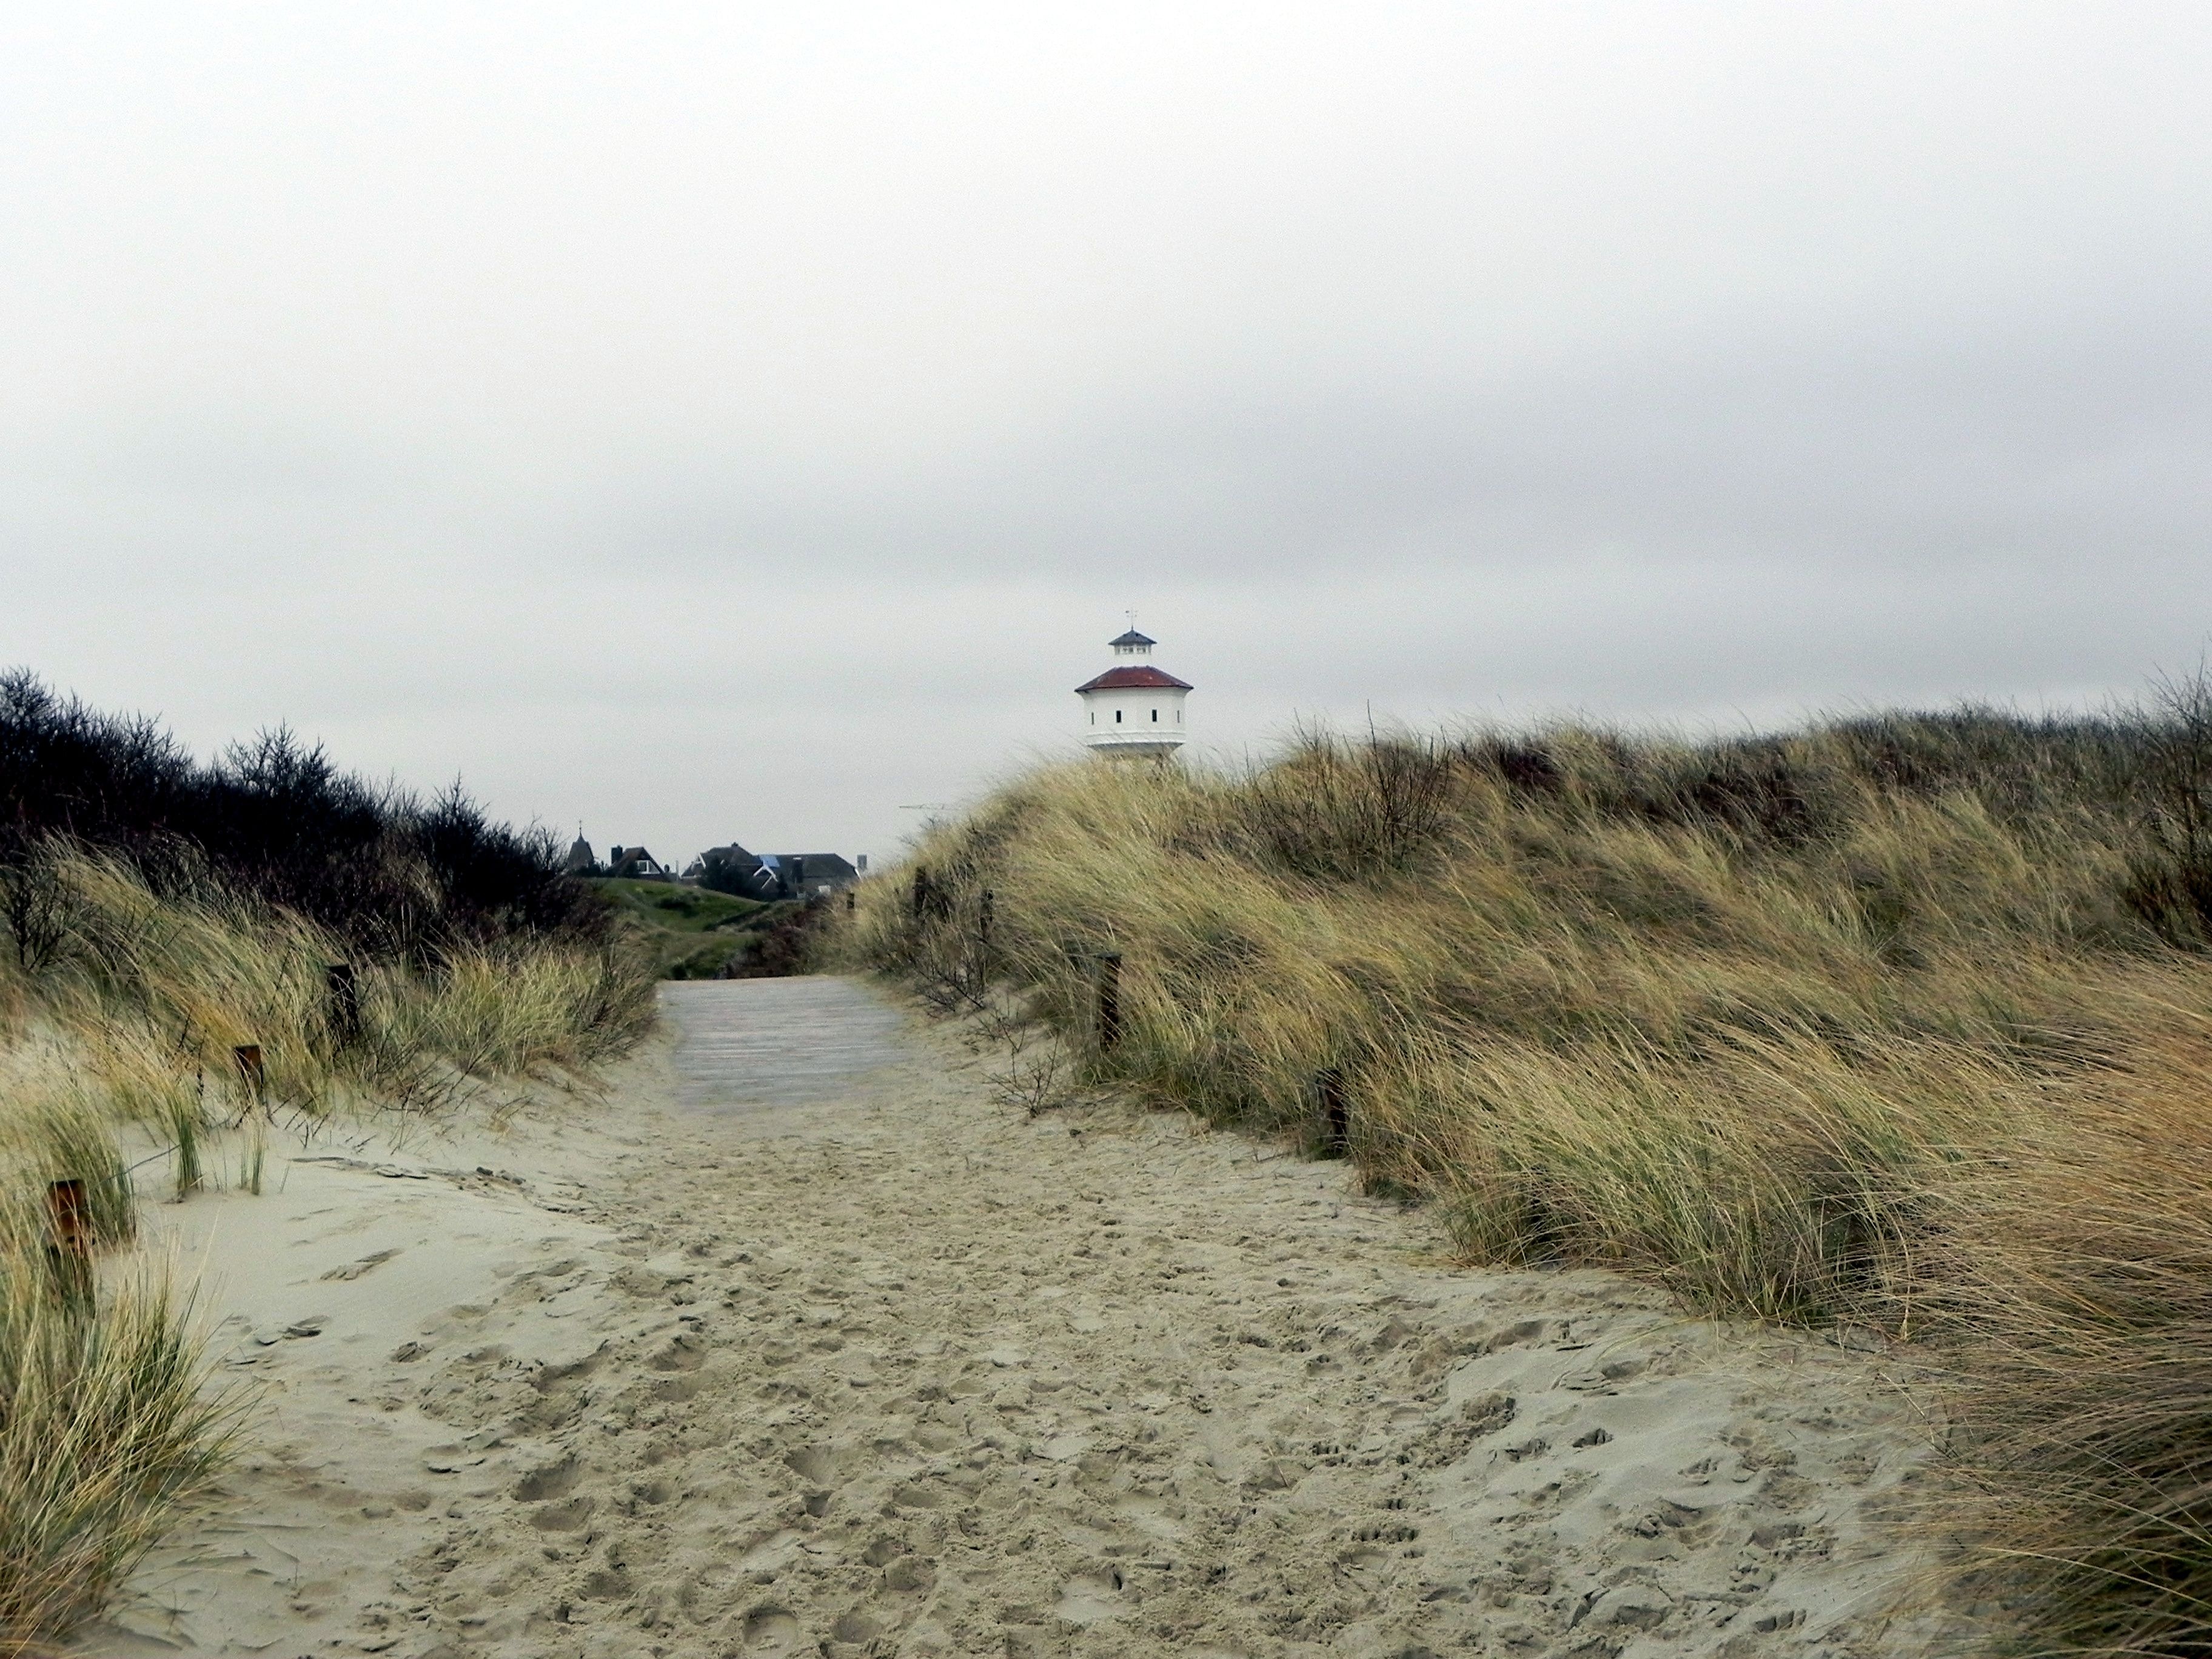
beach, landscape, sea, coast, sand, lighthouse, dune, shore, cliff, island, terrain, dunes, wetland, habitat, away, north sea, wadden sea, landform, island end, natural environment, aeolian landform